Angathattu

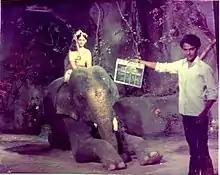
Vijayasree

The music was composed by G. Devarajan and the lyrics were written by Vayalar Ramavarma.